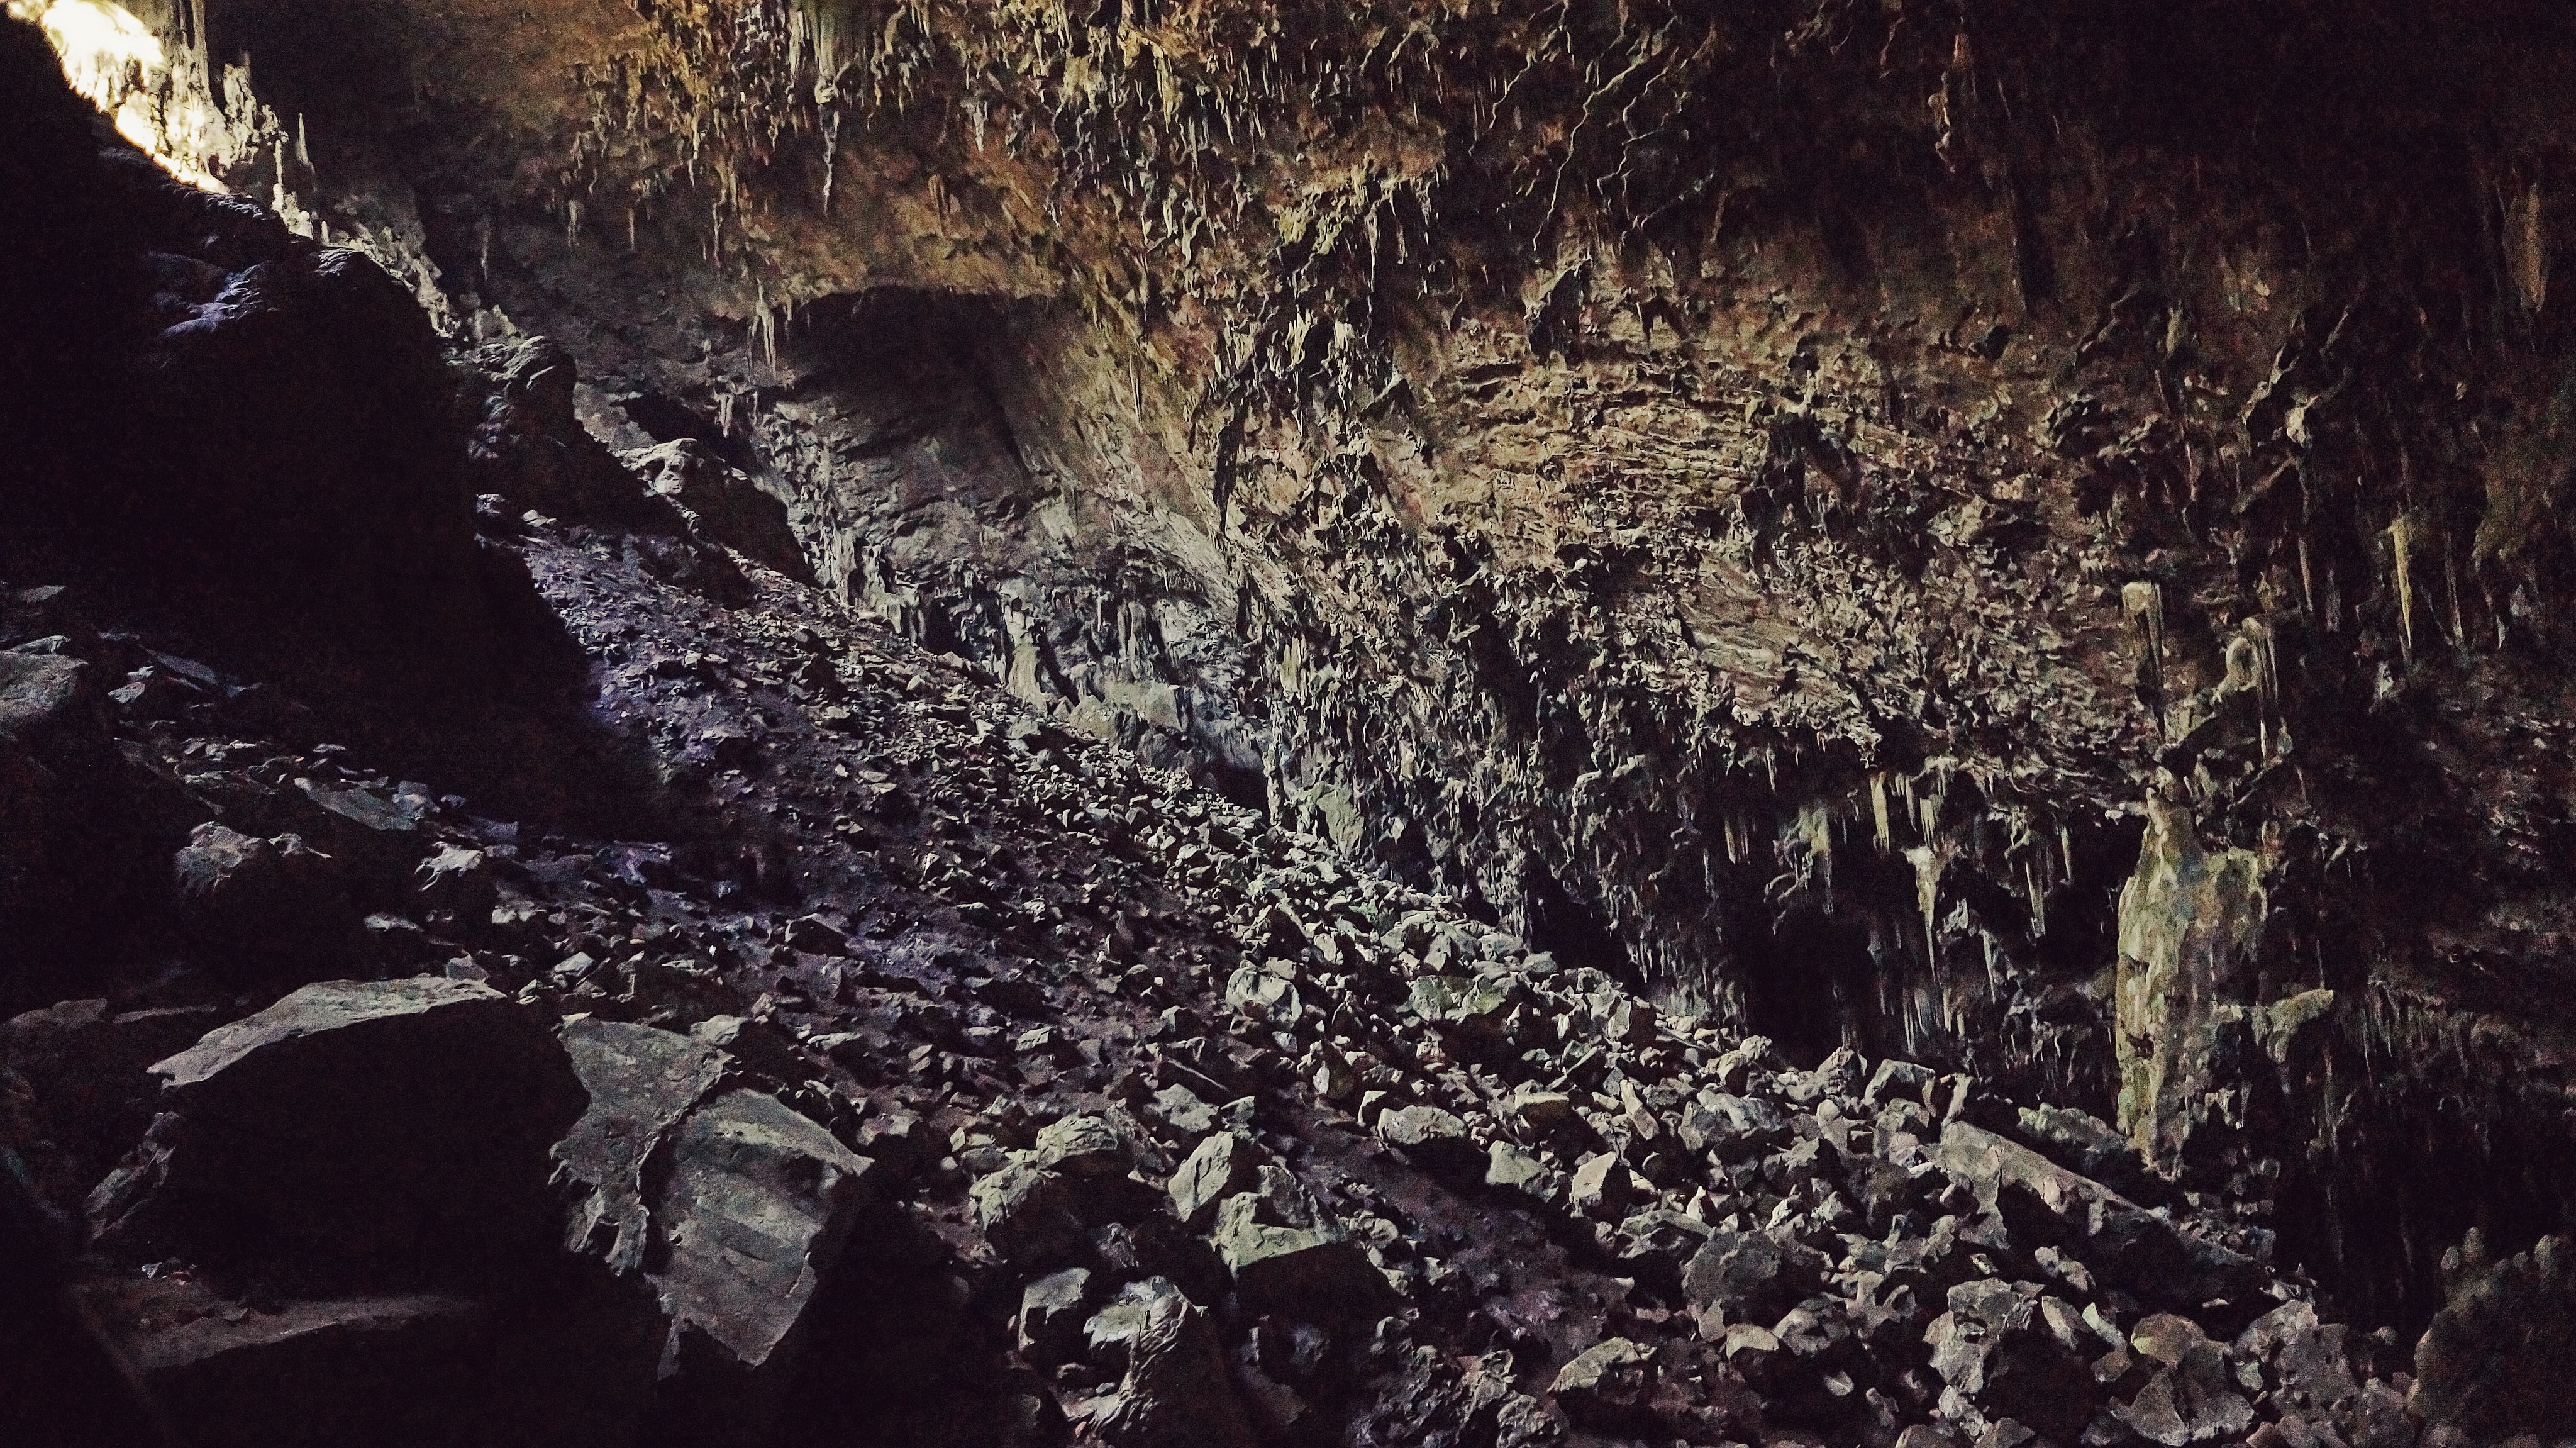
formation, cave, soil, darkness, geology, landform, geographical feature